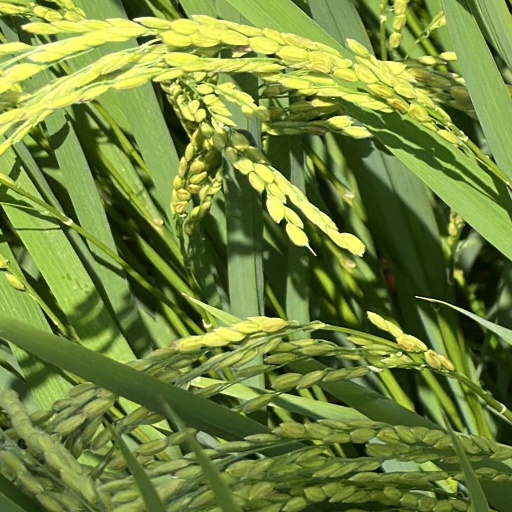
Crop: rice